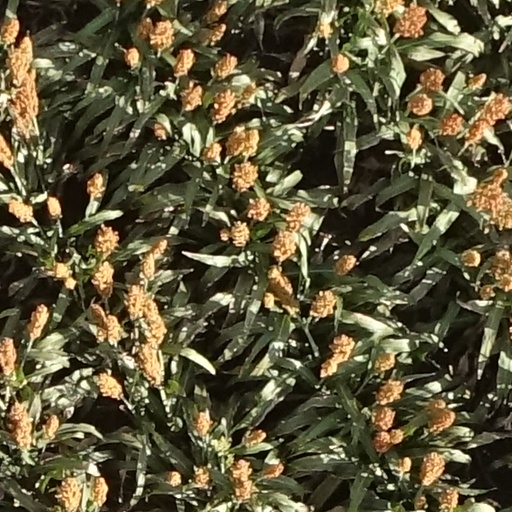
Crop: sorghum